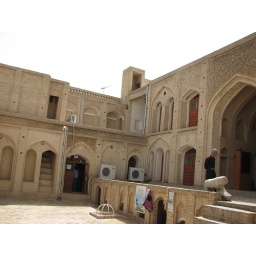
An old house in Dezful. Now the cultural heritage office